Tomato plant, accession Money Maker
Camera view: horizontal (90 deg, fisheye); turntable rotation: 300 degrees
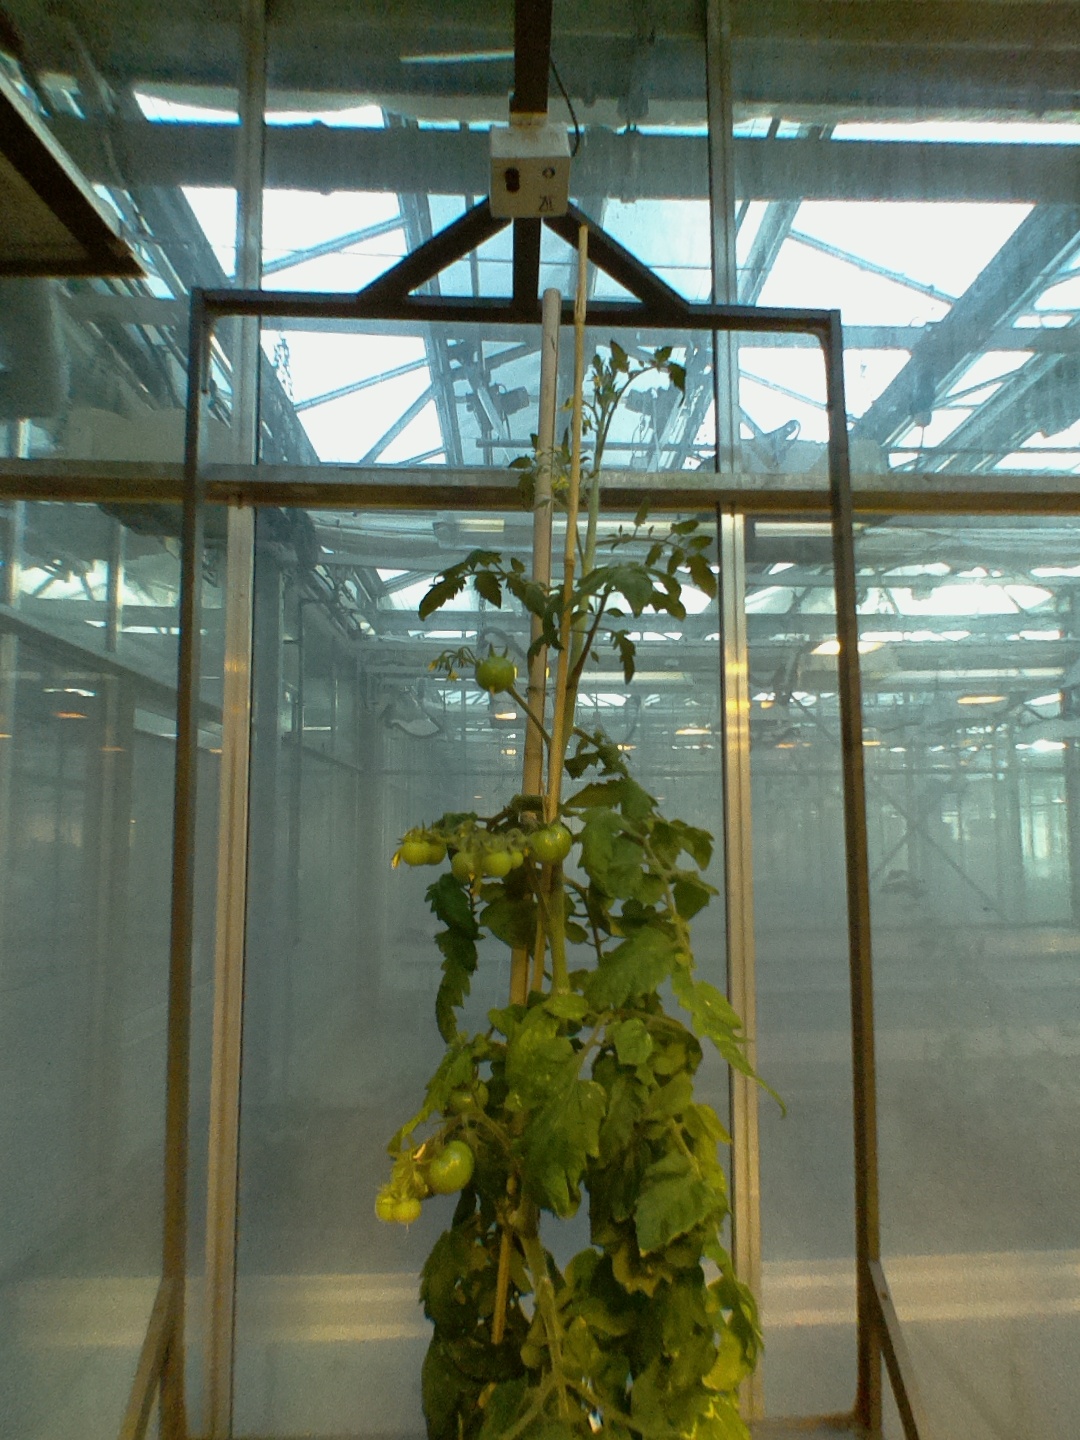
BBCH growth stage 73: 30%-40% of final fruit size